Matthew Dellavedova

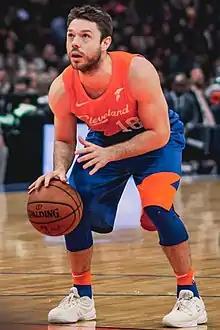
Dellavedova prepares to shoot a free throw in 2019

On 7 July 2016, Dellavedova was acquired by the Milwaukee Bucks in a sign-and-trade deal with the Cavaliers, in which Cleveland received a $4.8 million trade exception and the rights to Albert Miralles, while Milwaukee also received cash considerations. Dellavedova's contract gave him $38 million over four years.